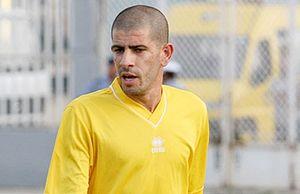
Photographie faite par moi-même (Clapsus) du footballeur algérien fr:Mohamed Rabie Meftah
Mohamed Meftah, également appelé par son surnom Rabie Meftah, est un footballeur international algérien né le 5 mai 1985 à Tizi Ouzou. Il évolue actuellement à l'USM Alger.
La Jeunesse sportive madinet Béjaïa, plus couramment abrégé en JSM Béjaia ou encore en JSMB, est un club algérien de football fondé officiellement le 17 mai 1936 et basé dans la ville de Béjaia.